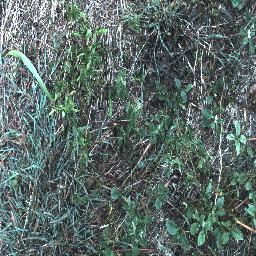
Label: negative